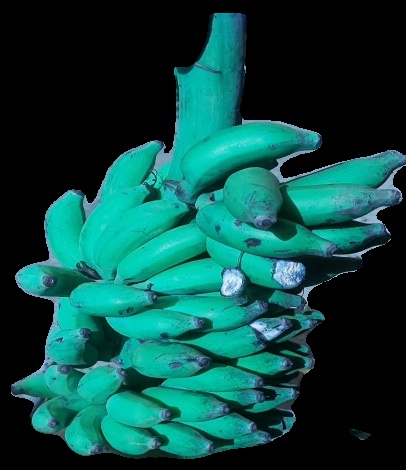
Variety: elakki-bale
Grade: grade3